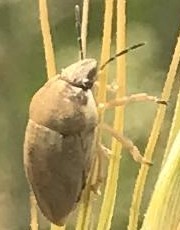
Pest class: occasional_pest